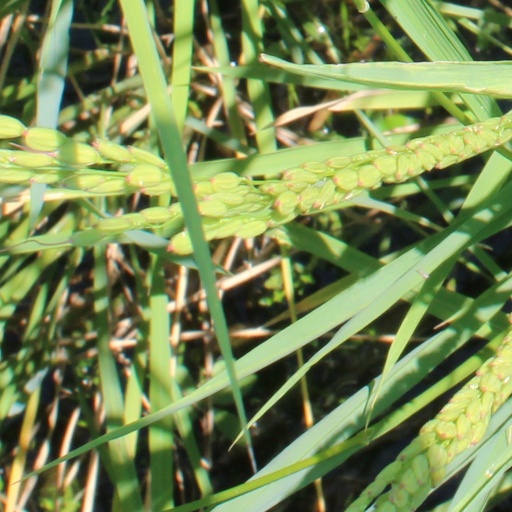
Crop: rice